Thomas Aubrey (Methodist minister)

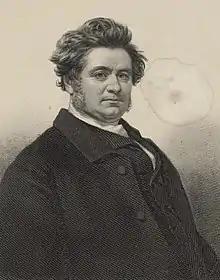
Portrait of Thomas Aubrey

Thomas Aubrey (1808–1867) was a Welsh Wesleyan Methodist minister.